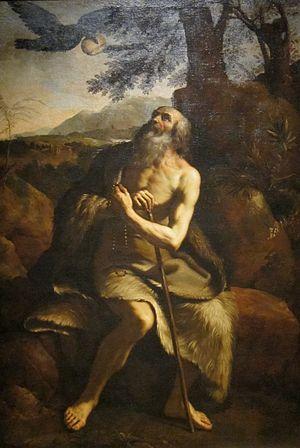
Le corbeau – sans référence à une espèce en particulier – a une influence considérable sur la culture humaine, puisqu'il est présent aussi bien dans les mythes et contes traditionnels amérindiens nord-américains, sibériens ou nordiques que dans les légendes et la littérature de toutes les époques. Il y joue le plus souvent un rôle de fripon, de héros, ou contribue par sa ruse à la création de l'homme. Chez les Inuits, le même mot désigne le corbeau et l'esprit des corbeaux réels.